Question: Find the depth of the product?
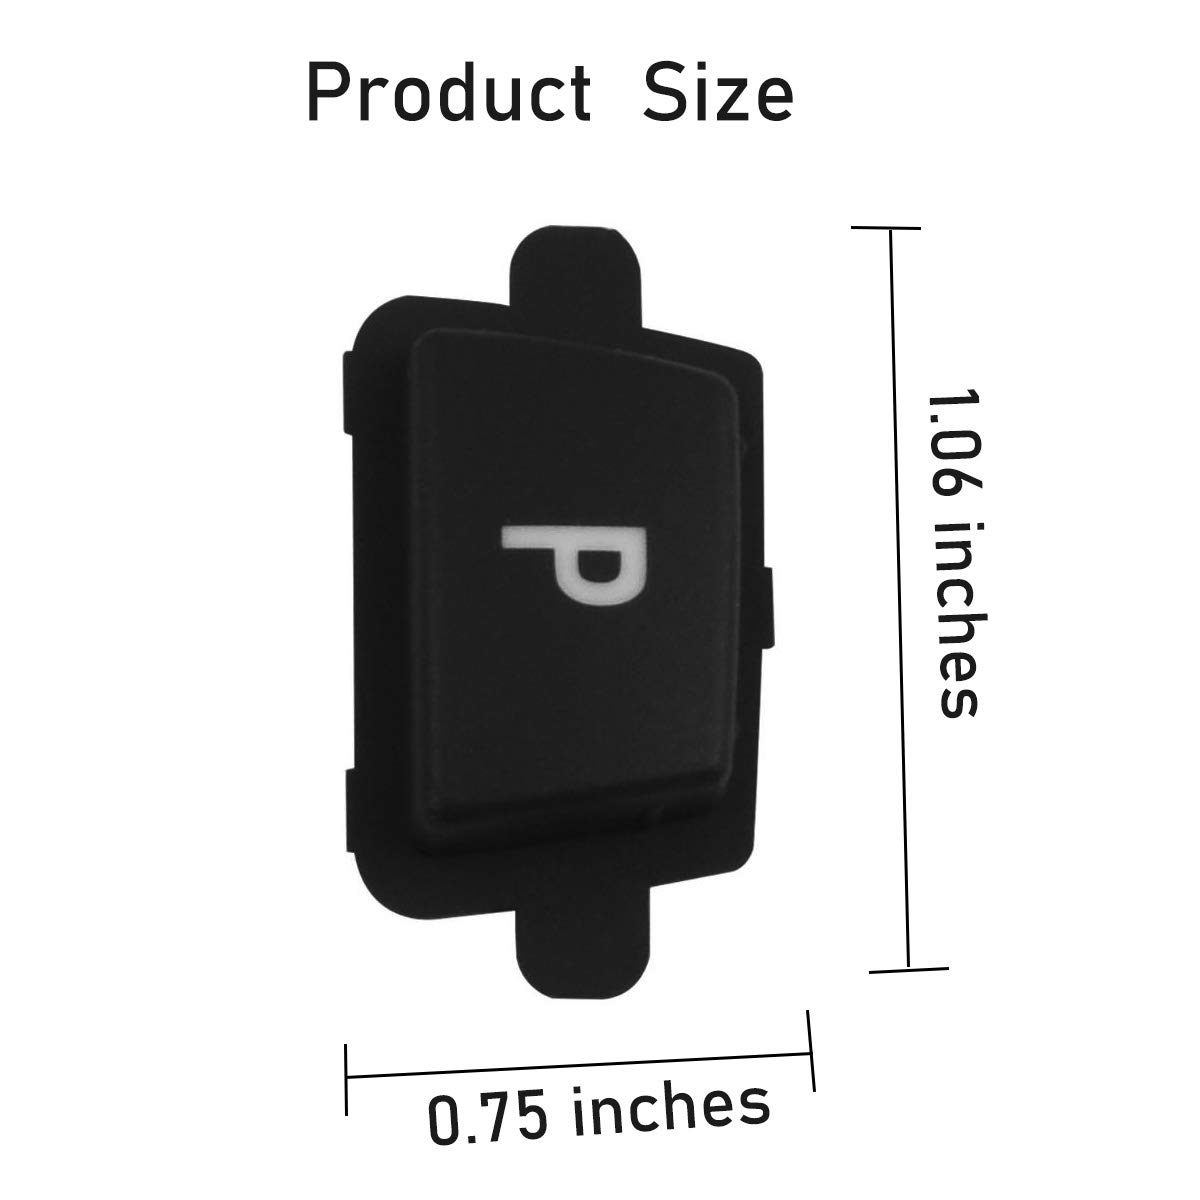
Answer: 0.75 inch